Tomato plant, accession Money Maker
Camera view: tilt-top (135 deg); turntable rotation: 0 degrees
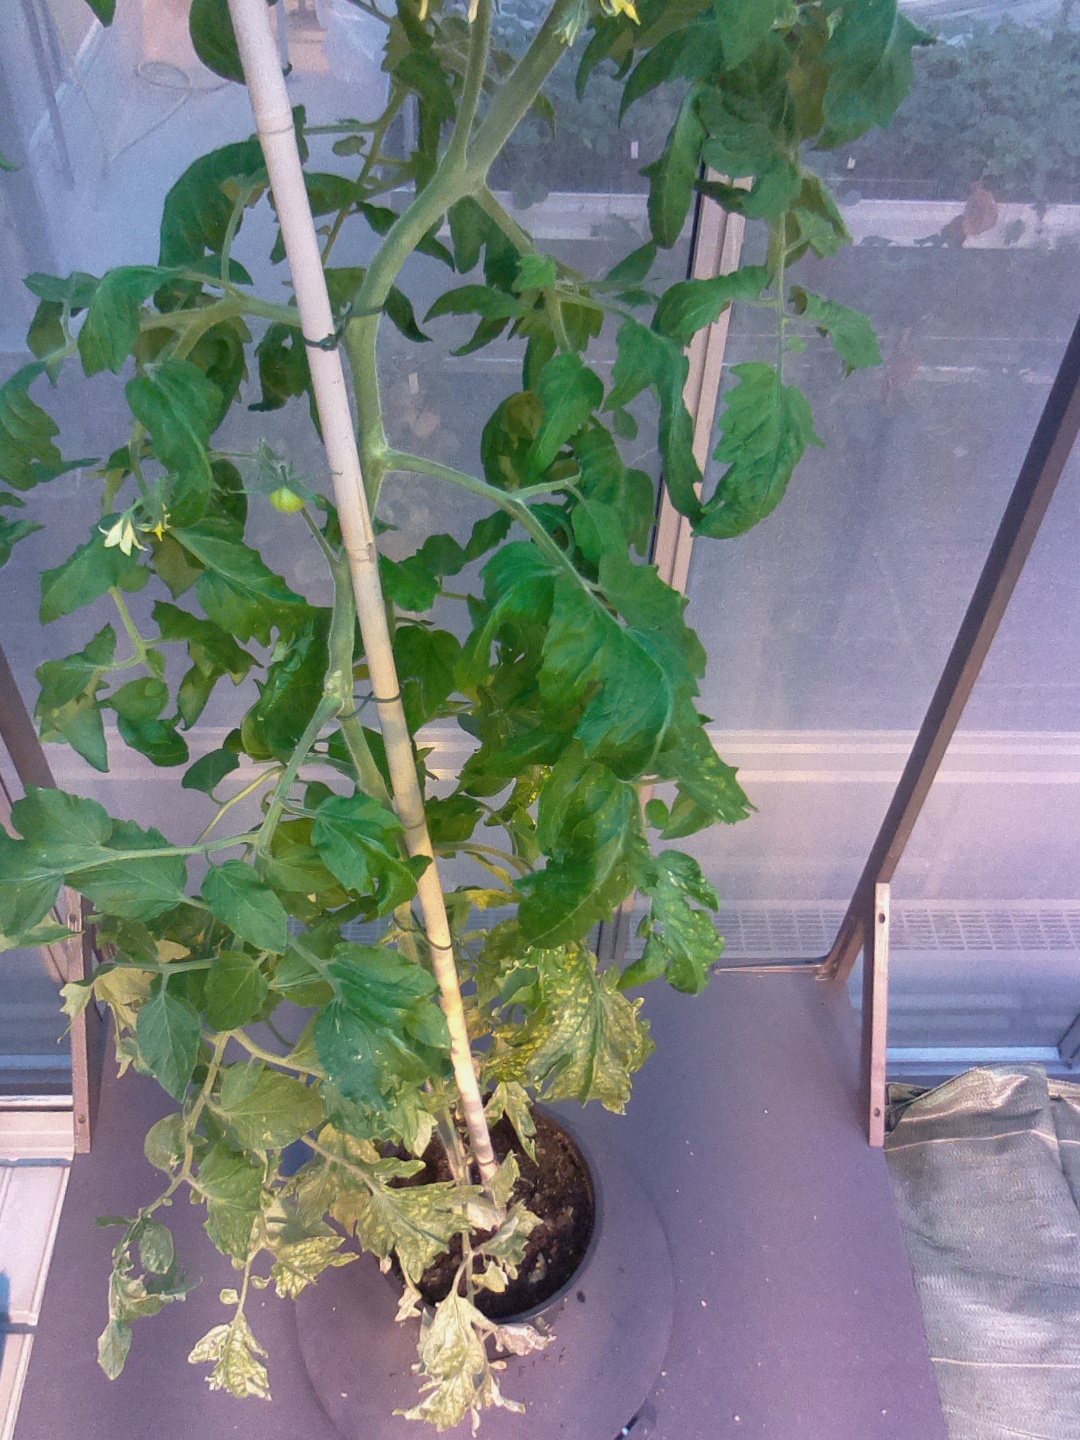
BBCH growth stage 71: 10%-20% of final fruit size